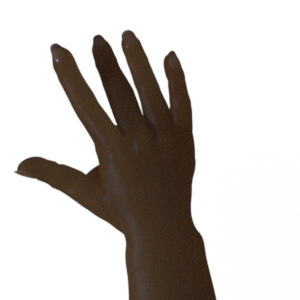
Label: paper